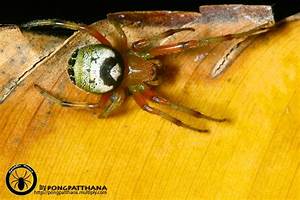
Label: spider